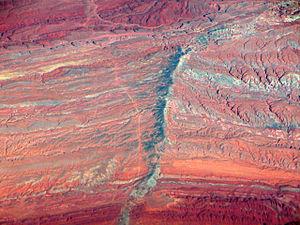
Un diatrème est une cheminée volcanique emplie de brèches volcaniques dues à des explosions. Ces explosions sont généralement la conséquence d'une vaporisation brutale d'eaux phréatiques lors de leur mise en contact avec des laves ascendantes. Le débouché à la surface apparaît soit comme cratère d'explosion de type maar, soit comme un cône de tuf volcanique. Le produit résultant peut aussi être une roche du type pépérite.